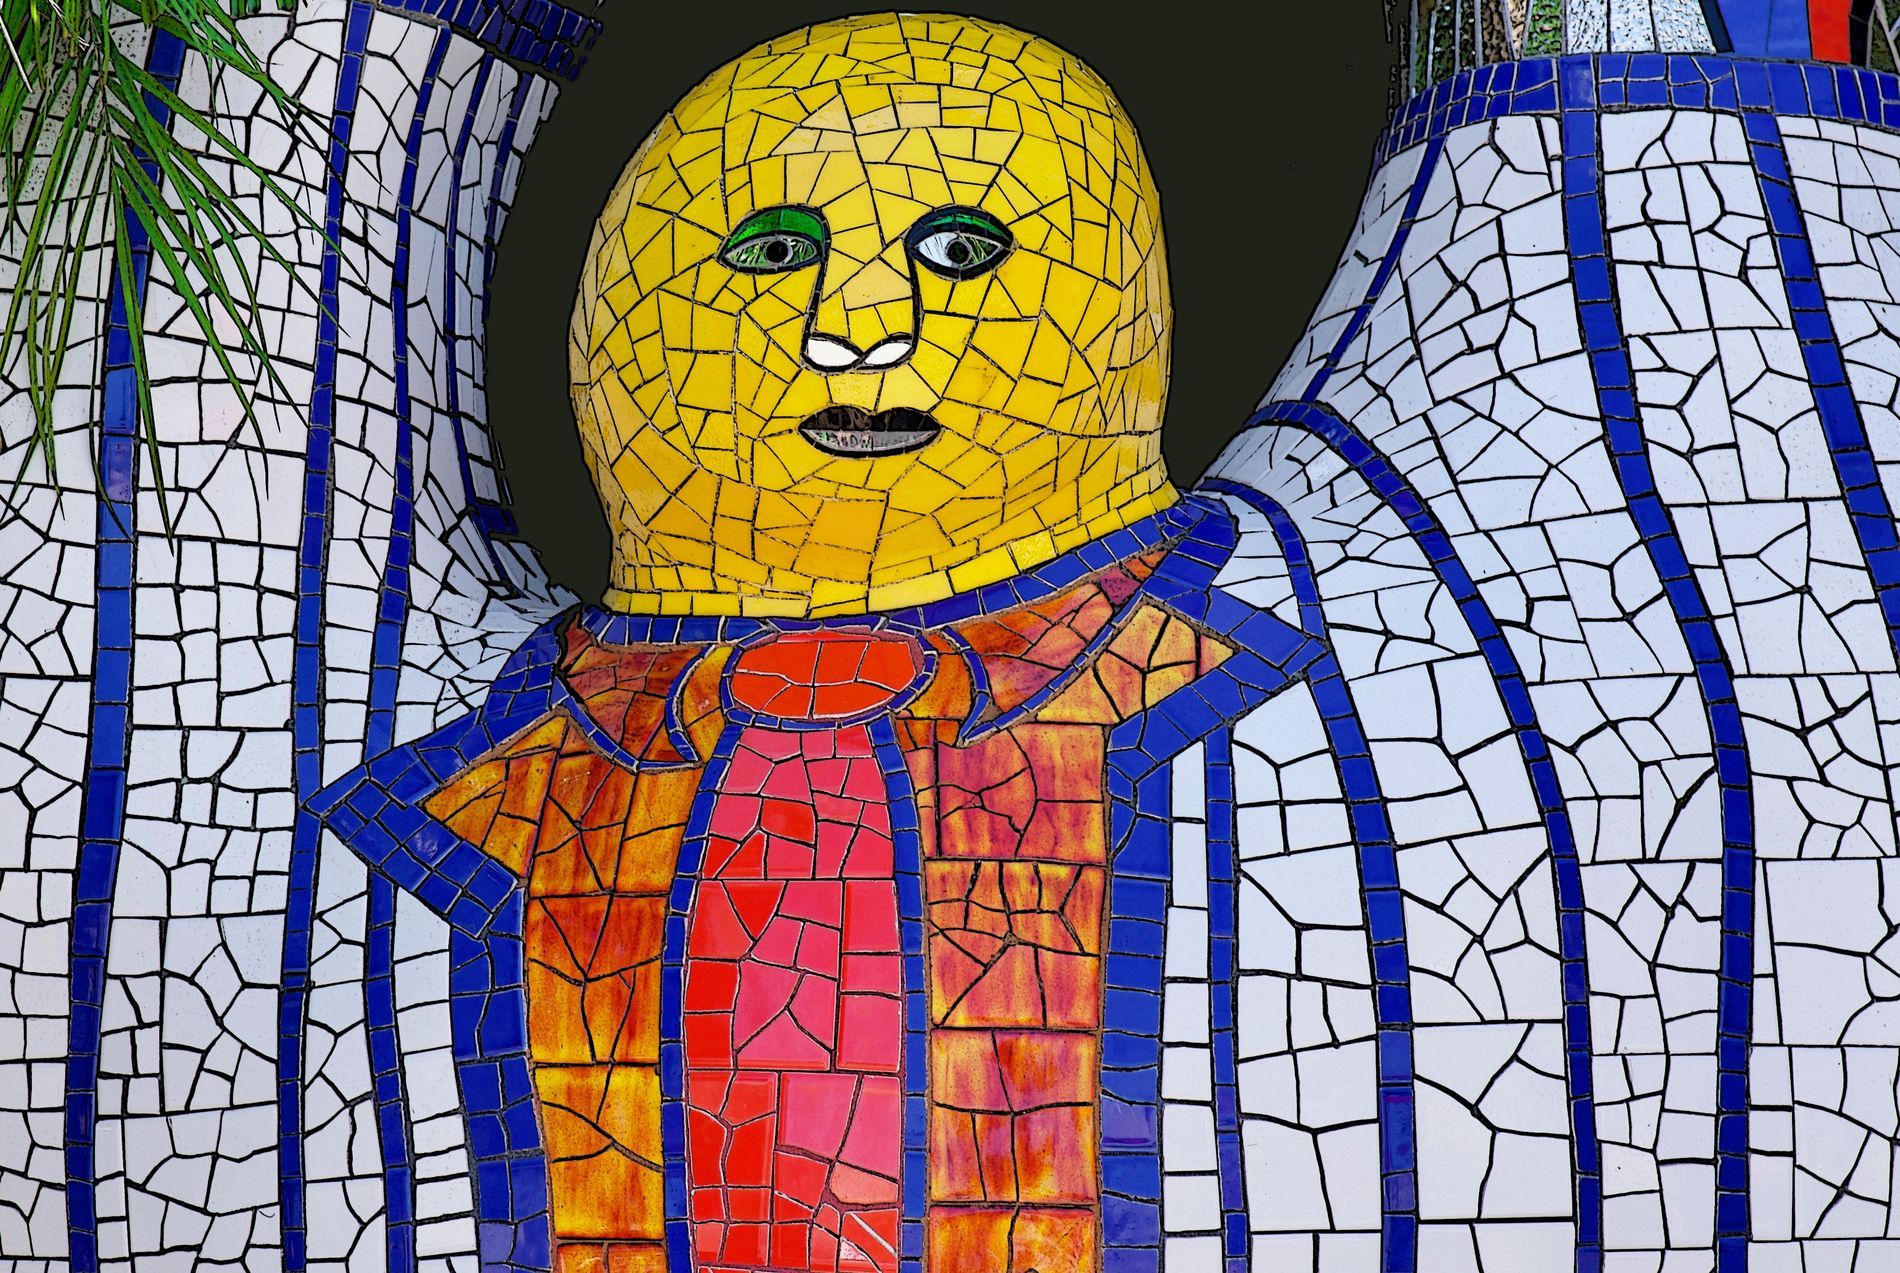
Mosaic Tiles Art
Mosaic tiles in the form of art, person shaped in it with a big head, With big necktie in the middle and a bit of plant on the top left corner.
Hip level shot of mosaic tiles in the form of art, A big person with big yellow head and a red necktie with blue outlines of him which are flashy colors, The yellowness of the big head blend with the rest of the outfit and the blue ouline, that gives a relaxing presence.
Labels: Art, Tile, Mosaic, Person, Face, Head, Modern Art
Camera: NIKON CORPORATION NIKON D7100
Lens: AF-S Nikkor 85mm f/1.8G, (-5526934469307222778) 85mm
Aperture: F5.6
Exposure: 1/200 sec
ISO: 125
Focal length: 85.0 mm